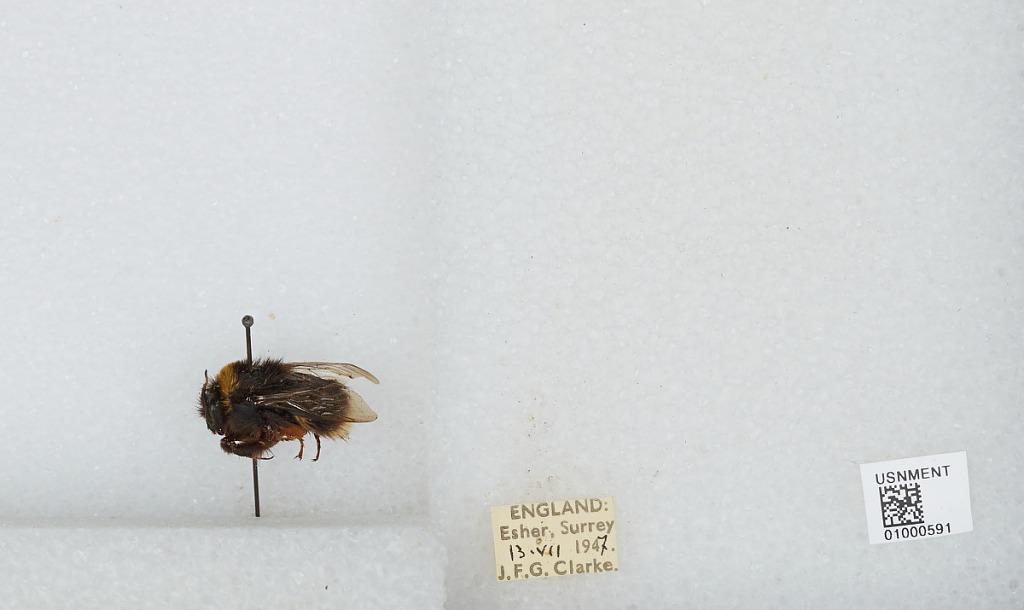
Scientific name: Bombus (Bombus) lucorum (Linnaeus)
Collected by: J. Clarke
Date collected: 1947-7-13
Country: United Kingdom
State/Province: England
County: Surrey
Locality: Esher
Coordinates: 51.3692, -0.365